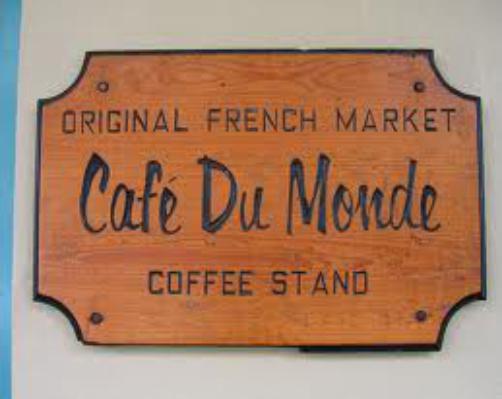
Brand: Cafe du Monde
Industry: Food